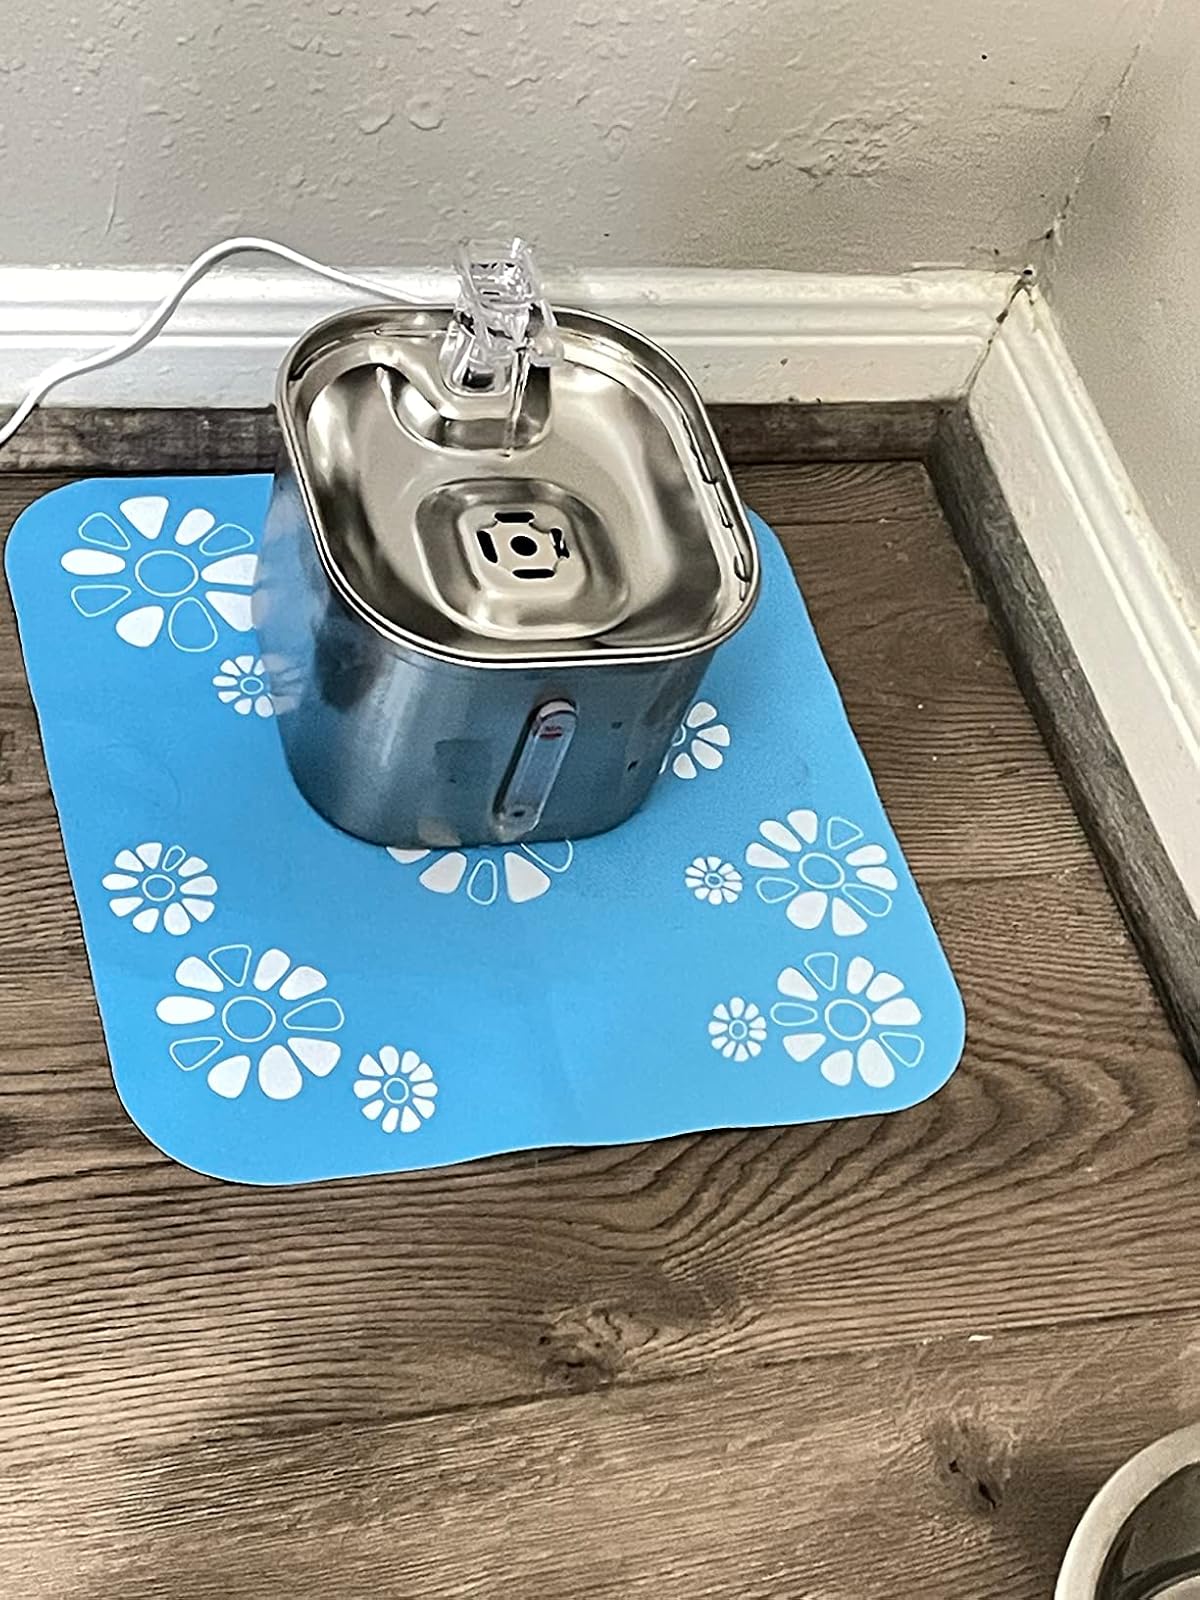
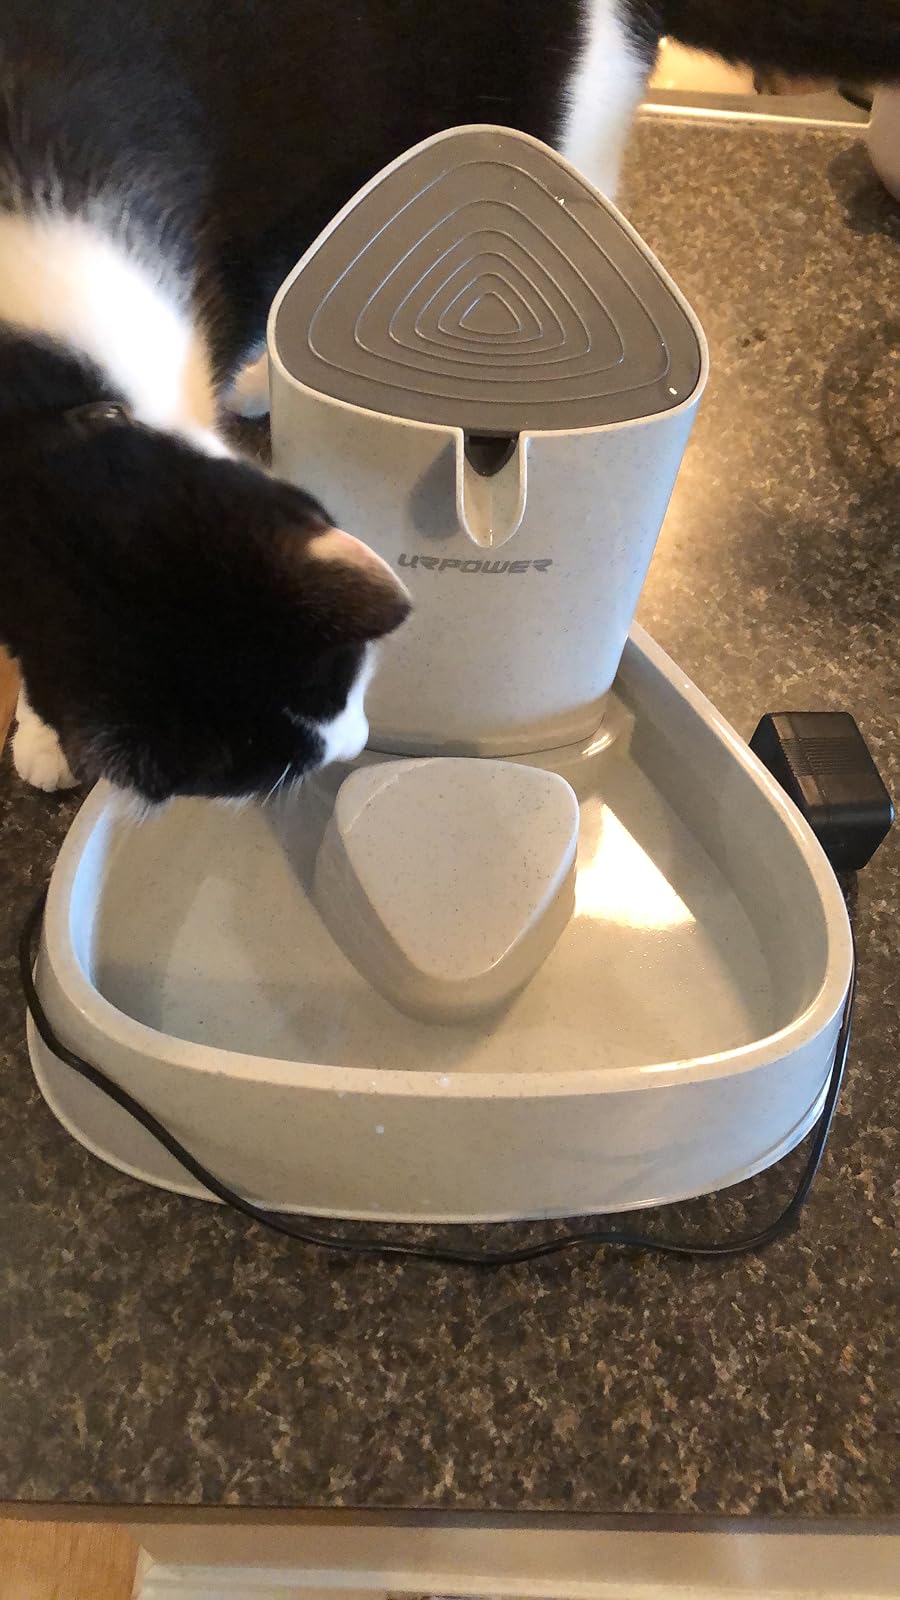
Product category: items_bowl
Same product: no